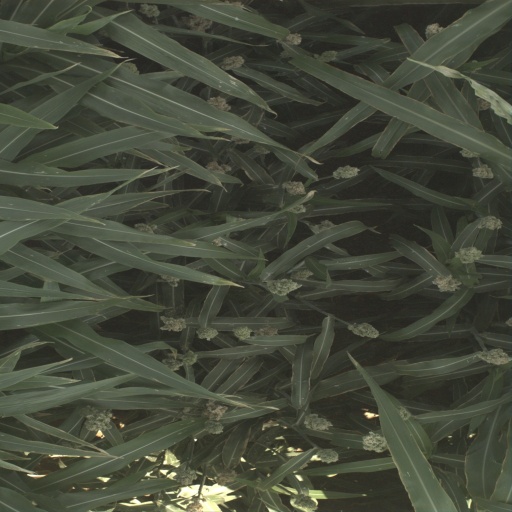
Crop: sorghum